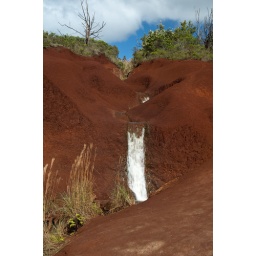
Off the side of the road to Waimea Canyon - water flowing and plants growing in the middle of total dirt.